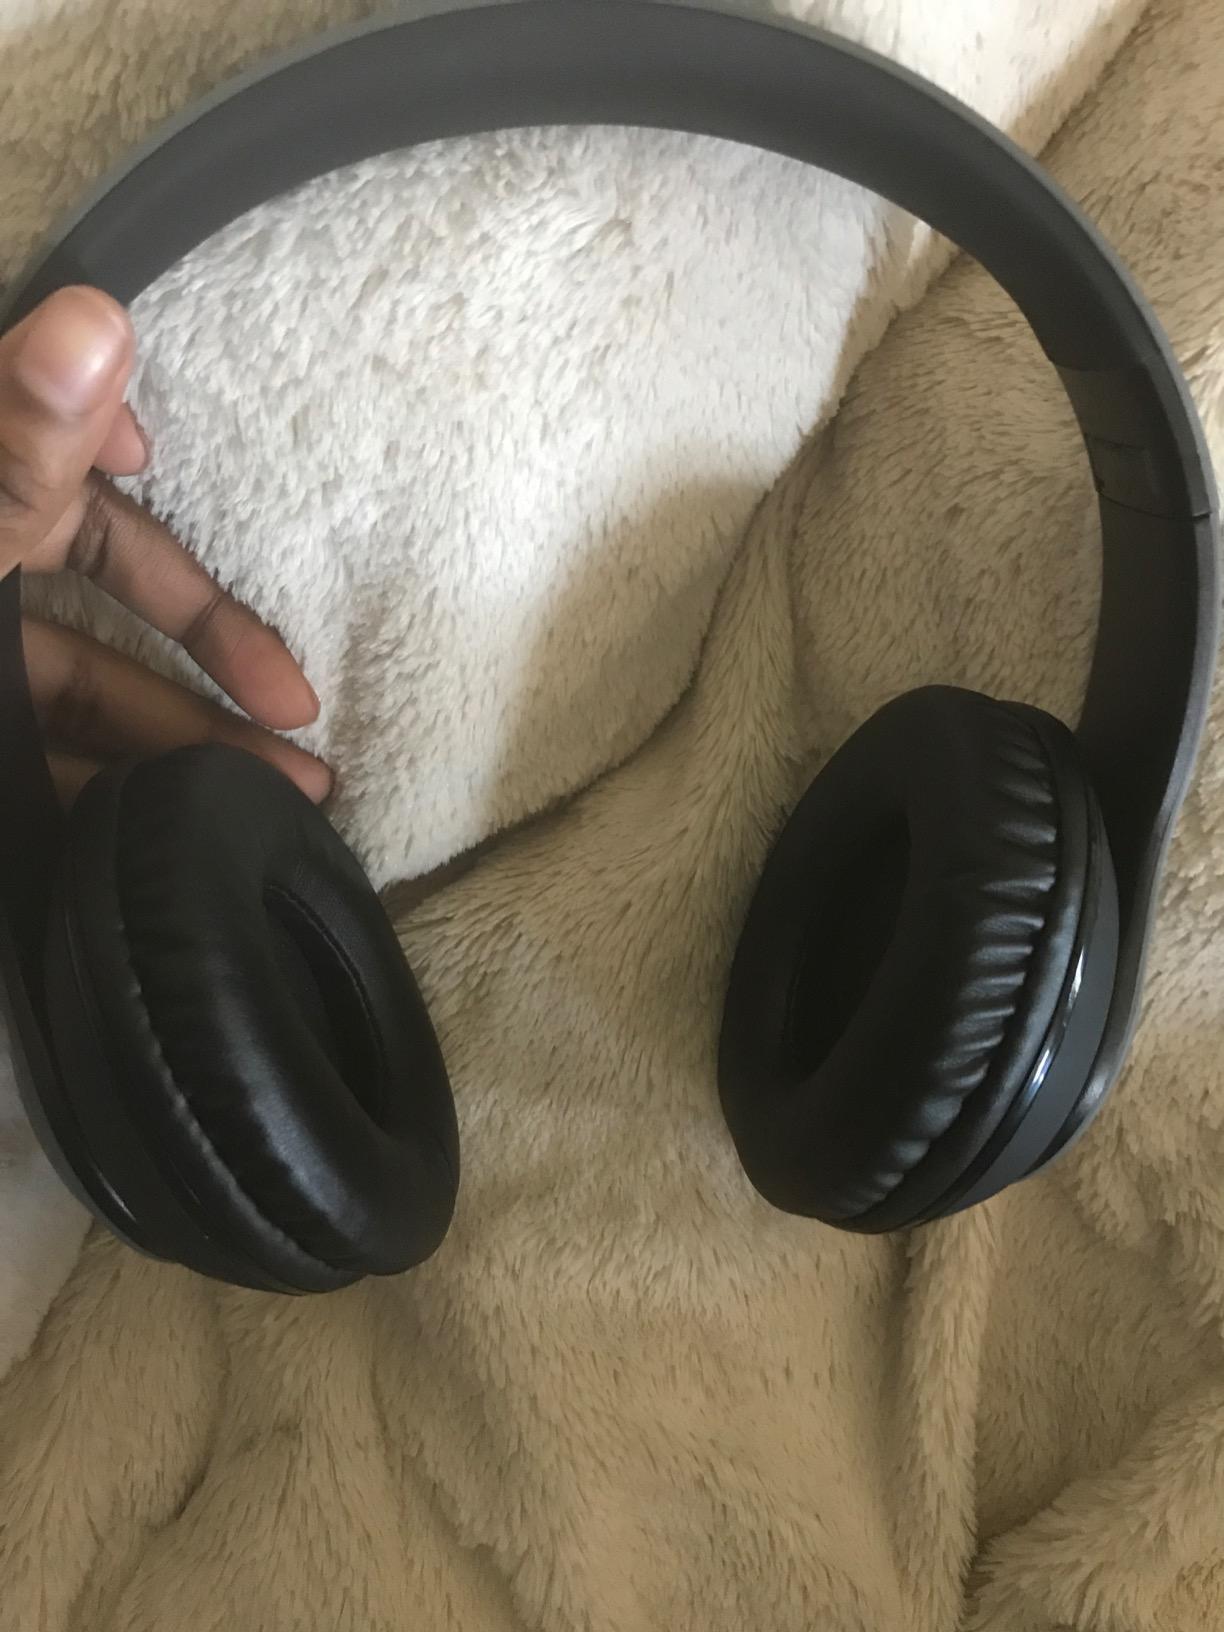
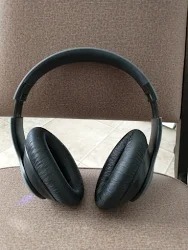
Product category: headphones
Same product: yes